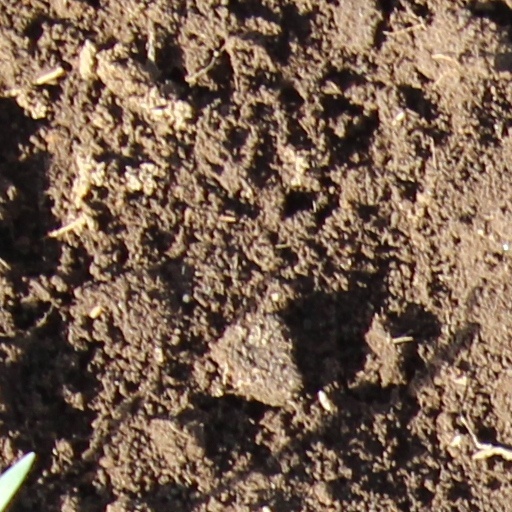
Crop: wheat